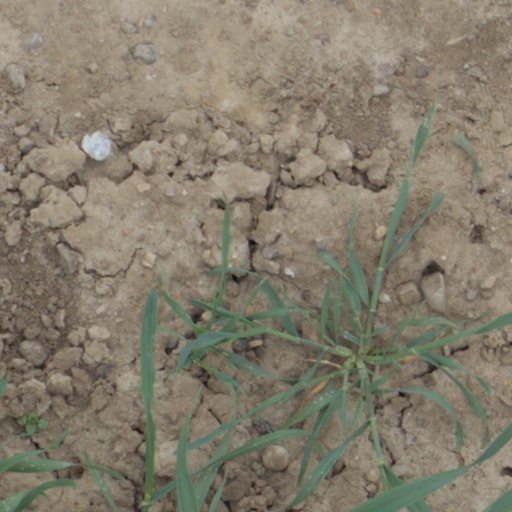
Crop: wheat